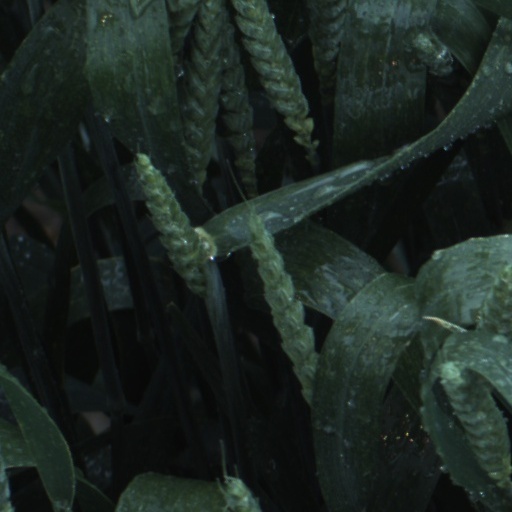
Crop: wheat